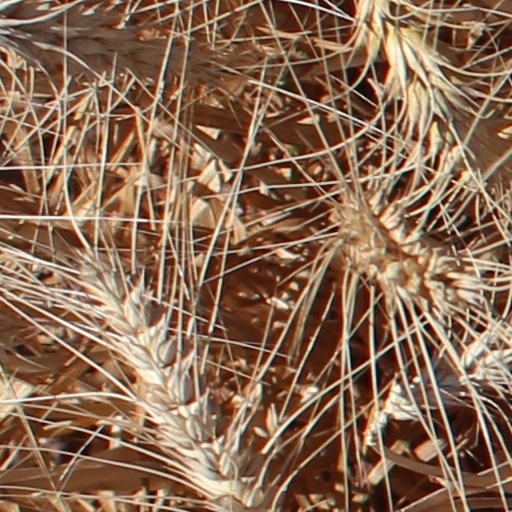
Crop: wheat